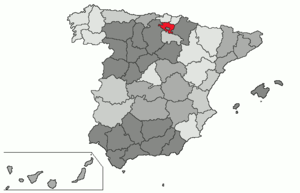
Álava
Álava eller Araba er en provins i den autonome region Baskerlandet i Spanien. Provinshovedstaden er Vitoria som også er hovedstad for regionen Baskerlandet.